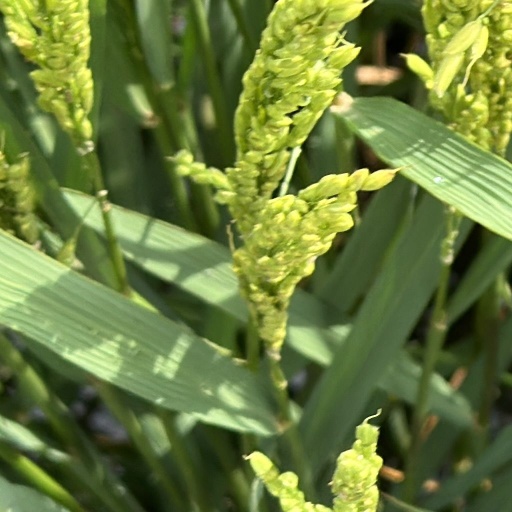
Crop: rice